Battle of Portopí

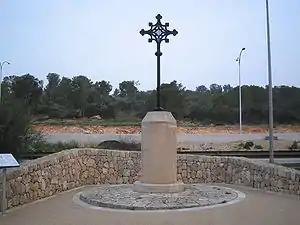
Monument at the location where Guillermo y Ramón Montcada were buried, forming, in 2008, part of the Paseo Calviá network.

Several landmarks in Majorca commemorate the first phase of the conquest of the island. Under the initiative of a group of Catalans and writers from the south of France, the "Creu de Montcada" ("Montcada Cross") was erected in 1887. This monument stands at the location where, according to tradition, the two nobles died: along the kilometre 14 of the old road from Palma to Andrach, present day Paseo Calviá. The work, designed by Tomás Vila (1893–1963), was erected next to the aforementioned pine, and consists of a stone pedestal from Santanyí and a large Gothic cross. The traditional Barras de Aragón, the heraldic symbol par excellence of the Crown, is depicted in the centre of this cross. One side of the base bears the coat of arms of the Montcadas and the other the commemorative dates. The opening ceremony for the monument and the tribute to the nobles was organized and conducted by the Colell literary canon in which Jacinto Verdaguer also participated.